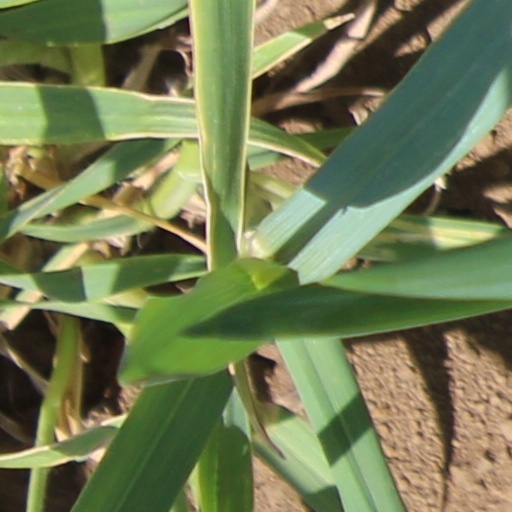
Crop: wheat